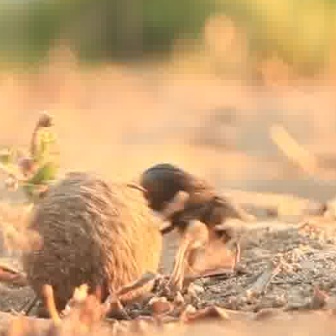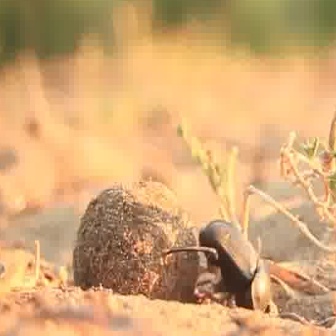
  Please identify the target specified by the bounding box [136,161,265,290] in the first image and locate it in the second image. Return the coordinates in [x_min,y_min,x_max,y_max] format.
Answer: [160,214,273,327]